Inge Hardison

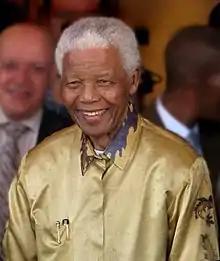
Nelson Mandela was one recipient of Hardison's work

At auction, her sculptures have earned more than $1300 apiece. In 1990 New York's Governor Mario Cuomo presented Hardison's 1990 two-foot sculpture of Sojourner Truth to Nelson Mandela on behalf of the people of New York State. Reflecting on her work, Hardison once said: 'During my long life I have enjoyed using different ways to distill the essences of my experiences so as to share for the good they might do in the lives of others.'